Derry Session House and Enclosure

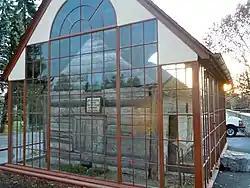
Derry Session House and Enclosure, November 2011

Derry Session House and Enclosure is a historic site located on the grounds of Derry Presbyterian Church at Derry Township, Dauphin County, Pennsylvania. It consists of the log Session House, built about 1732, and a glass enclosure, erected in 1929. The hewn log Session House measures 18 feet by 13 feet and is one story high and was built for a Presbyterian session. The glass and steel enclosure measures approximately 24 feet by 19 feet, 6 inches, and sits on a reinforced concrete foundation. The Enclosure, whose construction was originally funded by Milton S. Hershey, was refurbished in 1999.